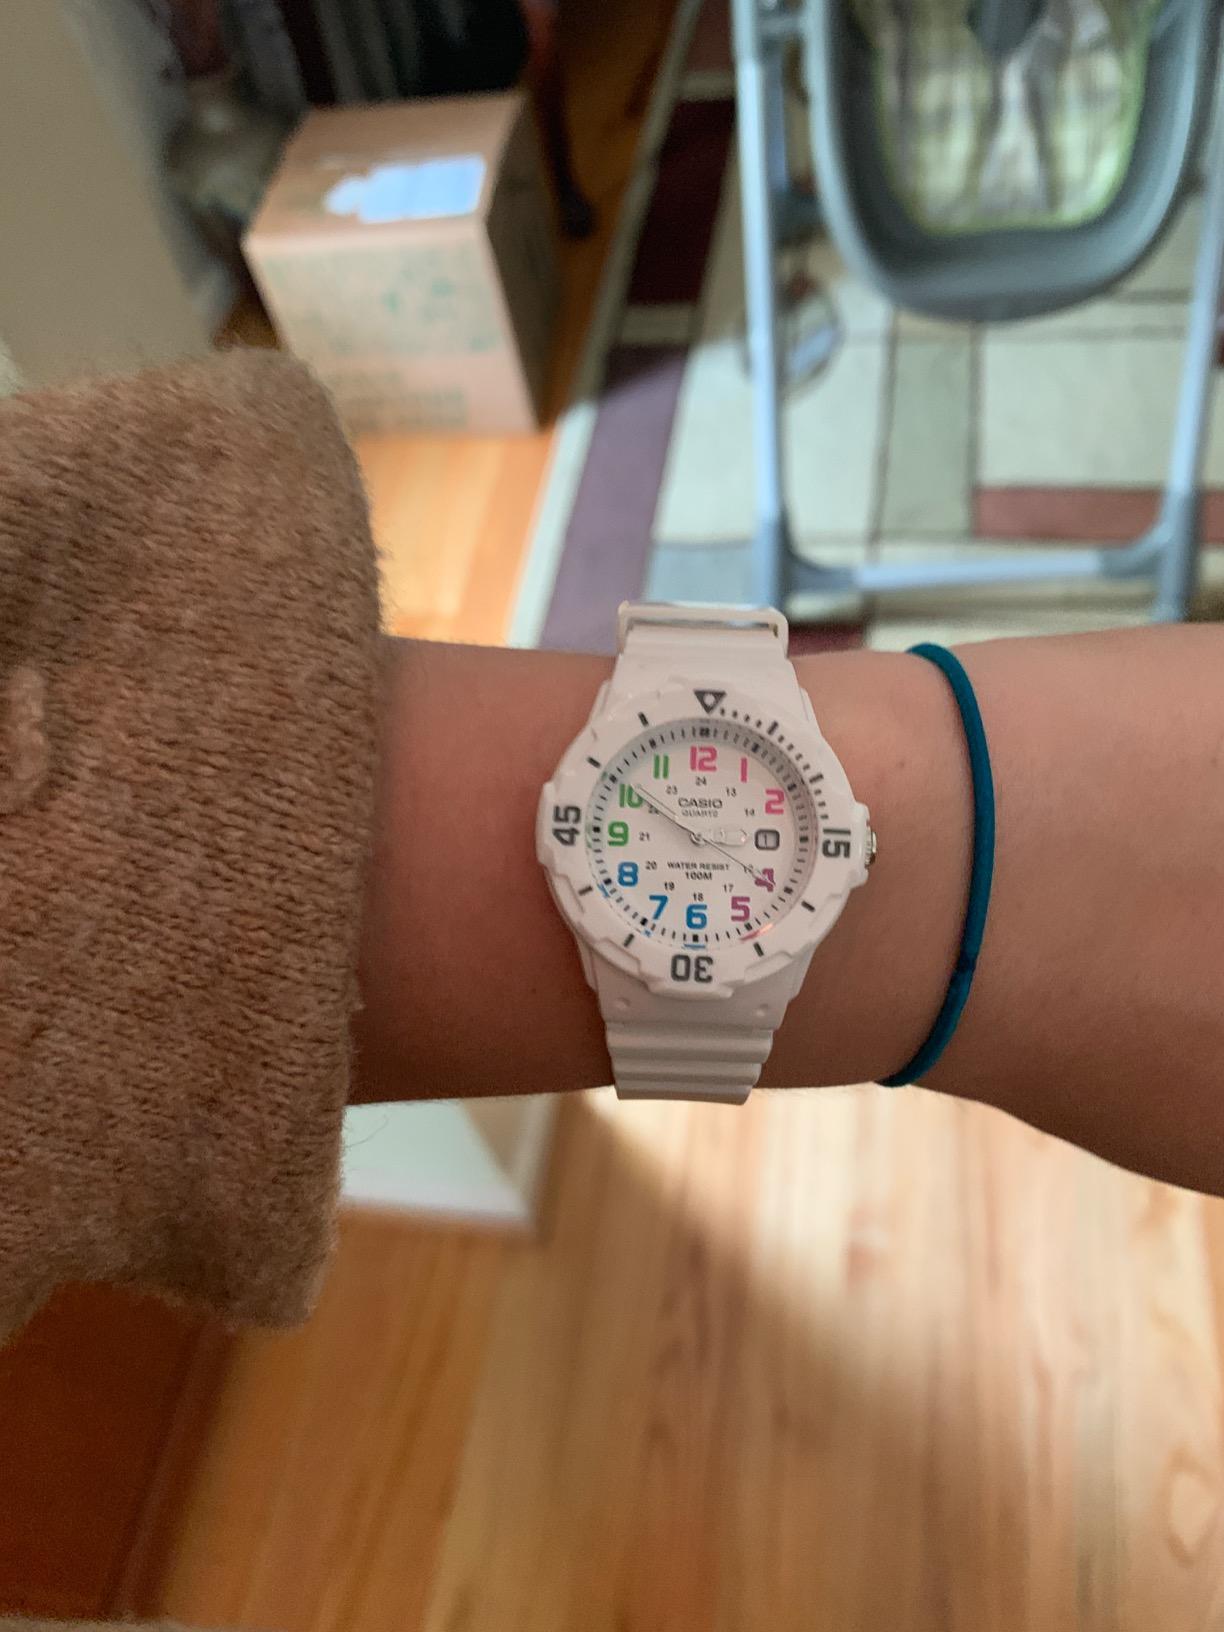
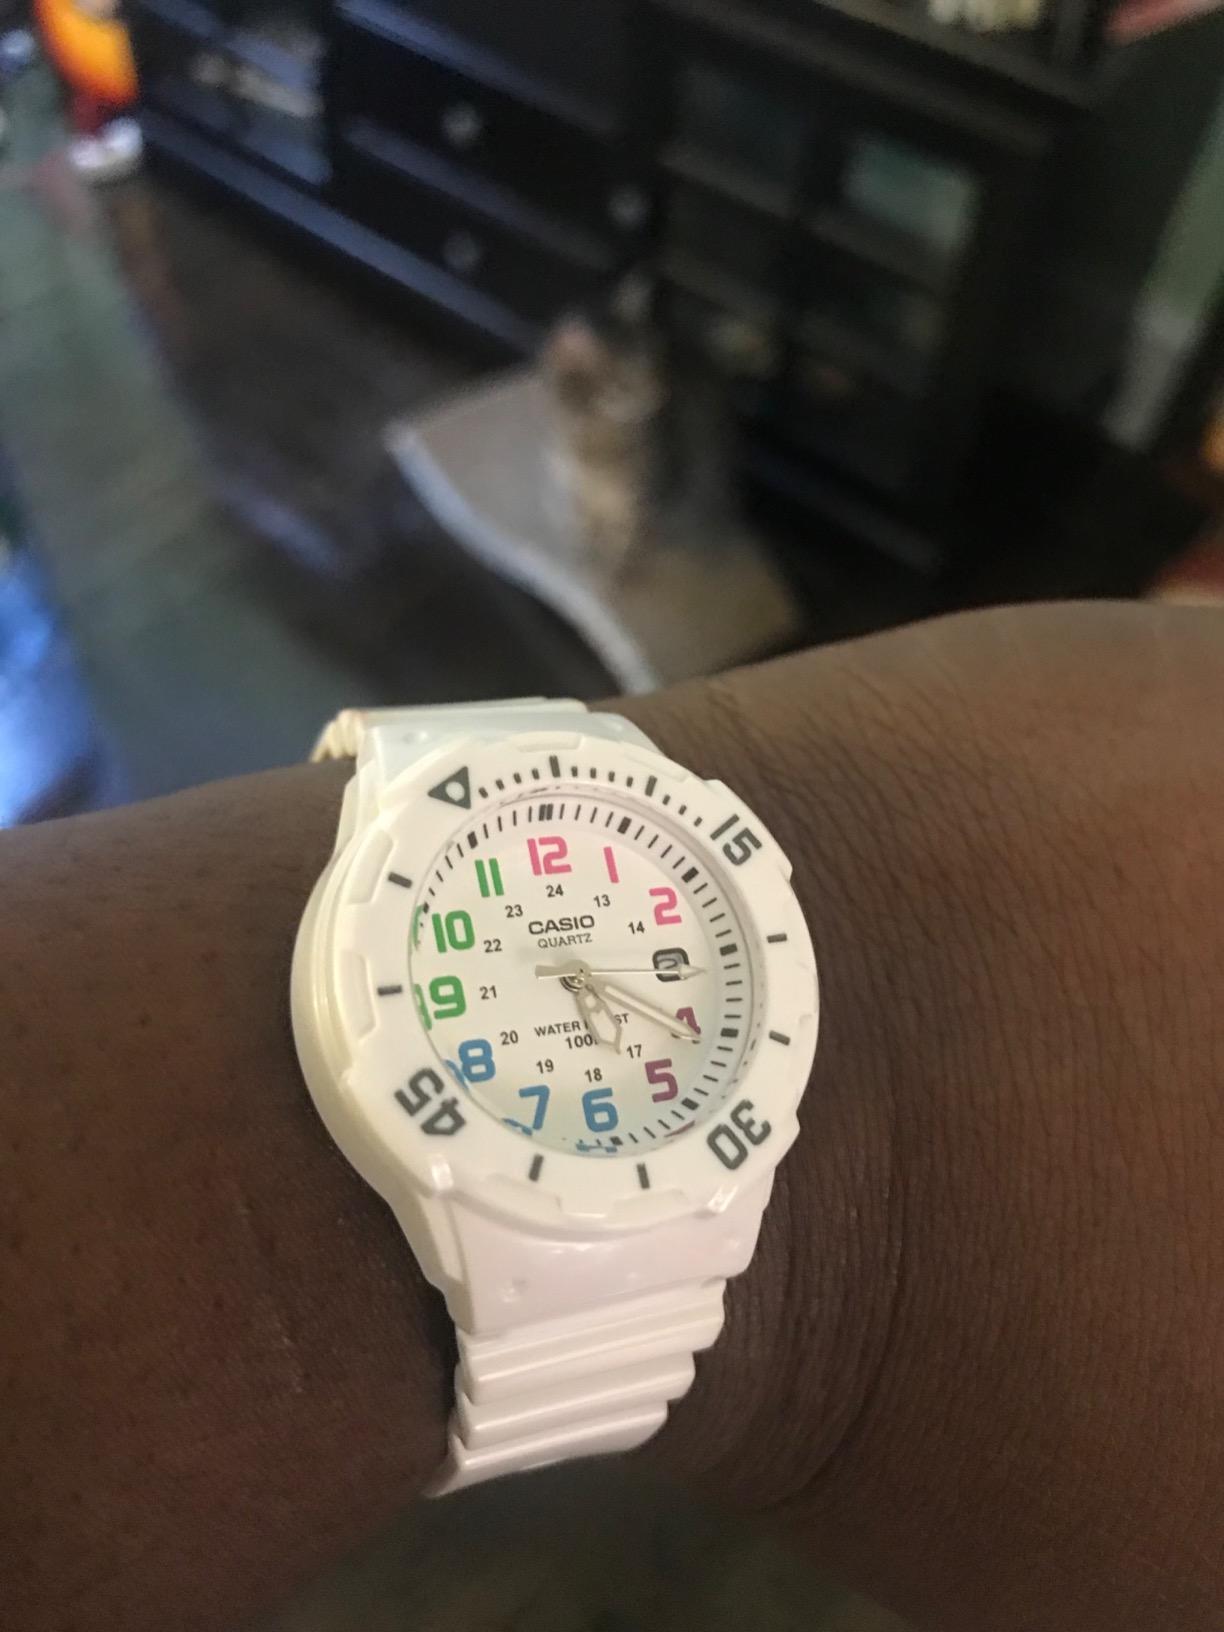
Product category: accessories_watch
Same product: yes